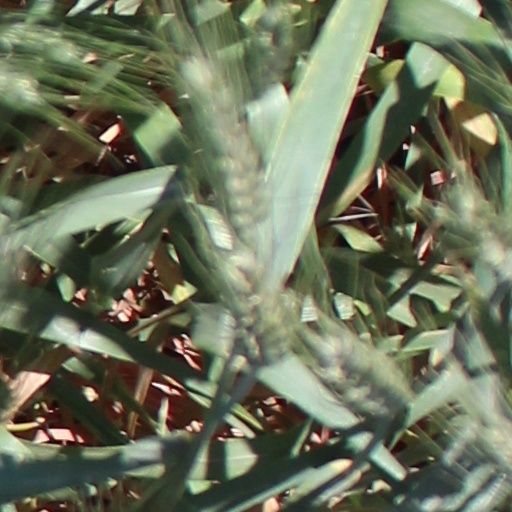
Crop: wheat